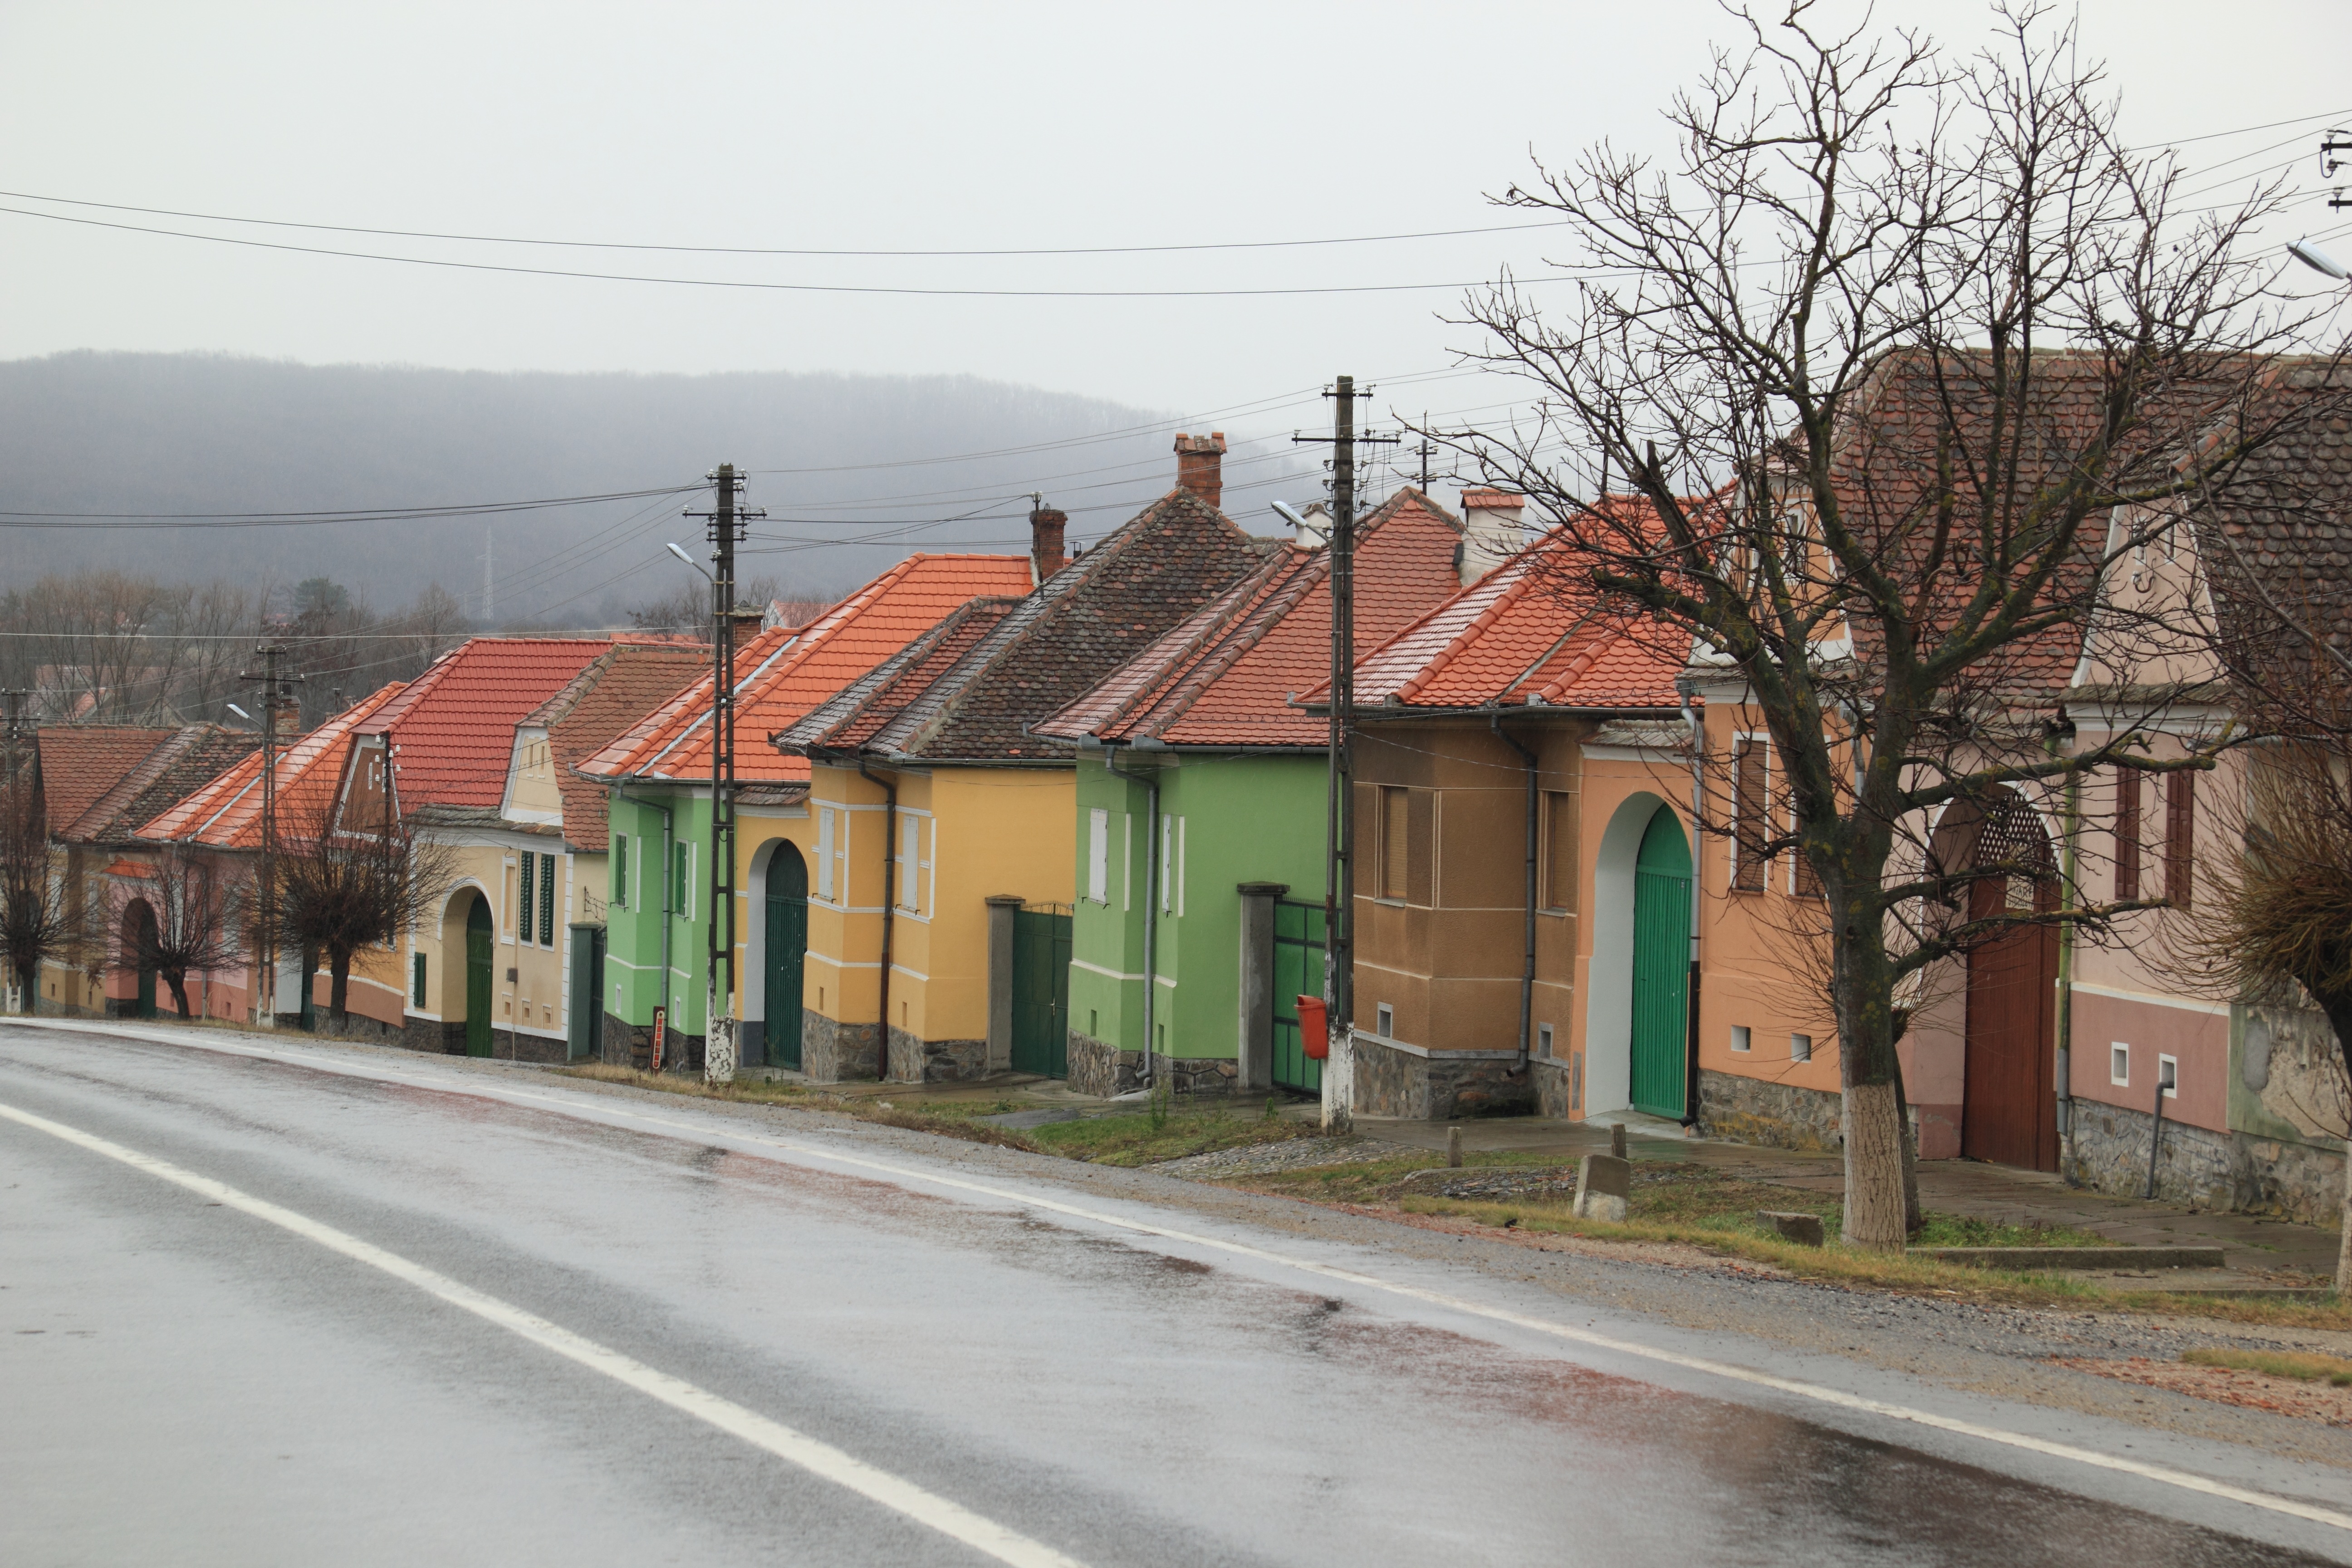
road, street, house, rain, town, wet, city, downtown, village, transport, suburb, train station, lane, colors, infrastructure, romania, neighbourhood, rail transport, rural area, urban area, residential area, human settlement